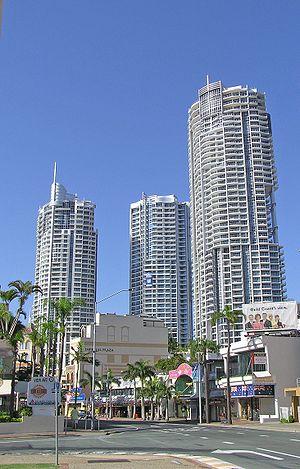
Le Queensland est le deuxième État de l'Australie par la superficie, le troisième par la population. Il se trouve au nord de la Nouvelle-Galles du Sud et à l'est du Territoire du Nord. L’État est bordé par la mer de Corail et l'océan Pacifique.
Gold Coast est une conurbation australienne située le long de la côte pacifique formant la ville de Gold Coast, à environ 94 km au sud-est de Brisbane dans la région Sud-Est du Queensland en Australie.